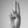
ASL letter: U